15th Field Artillery Regiment (Canada)

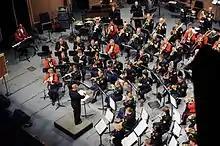
Band of 15th Field Regiment, Royal Canadian Artillery accompanied U.S. Navy Band Northwest at International Military Band Concert

The 15th Field Regiment (RCA) Band is a military brass and reed band that is part of the 15th Field Regiment R.C.A. The band has 45 members that are all reservists and are trained as soldiers as well as musicians. The Band plays for a variety of events including military funerals, ceremonies, parades and Mess events.